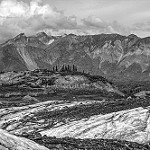
Label: B & W